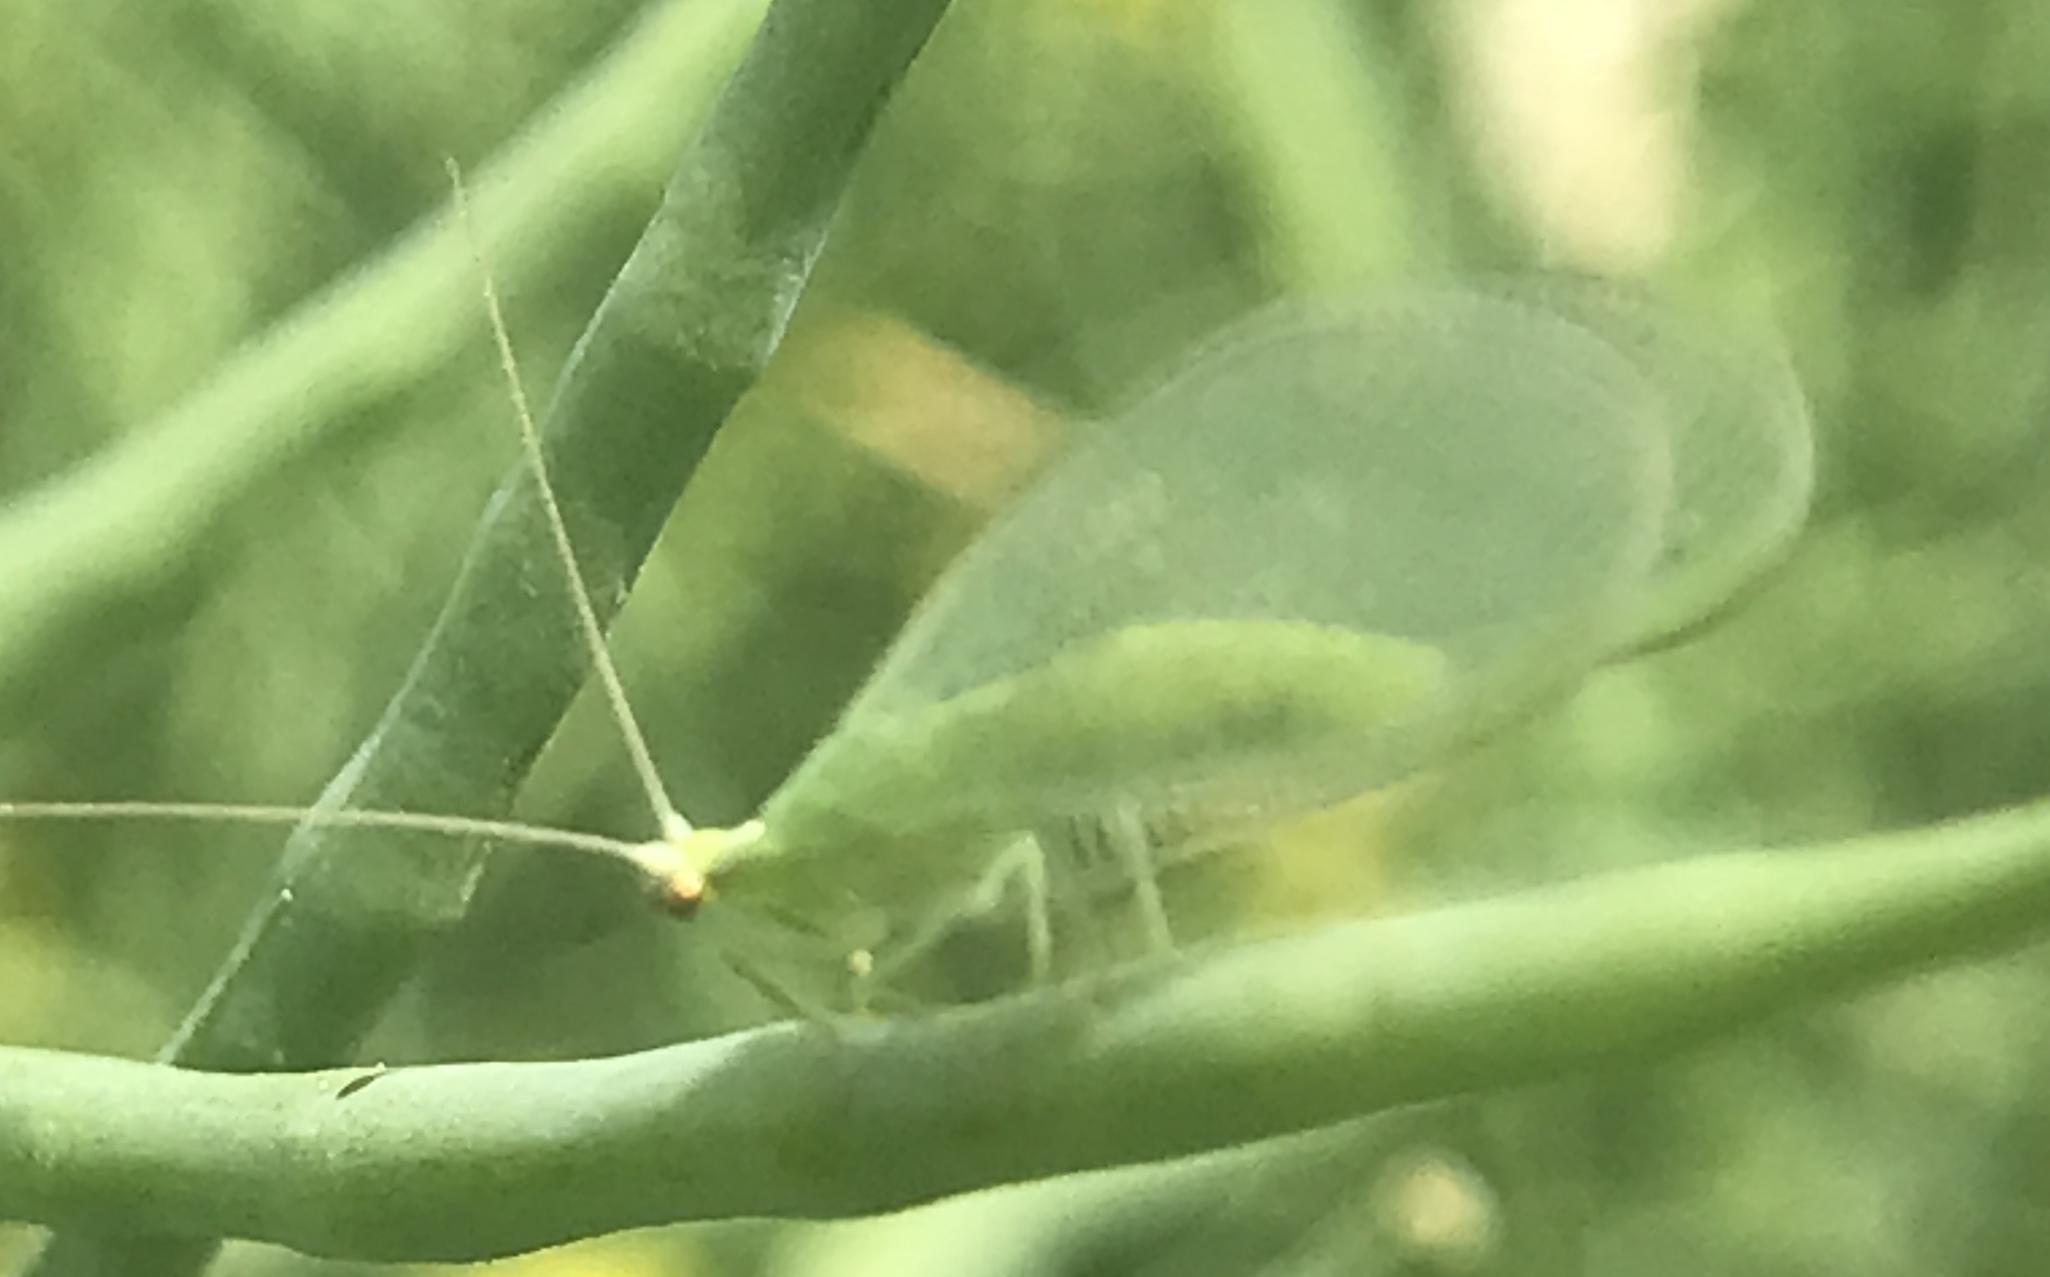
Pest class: predators